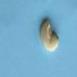
Maize quality: Bad